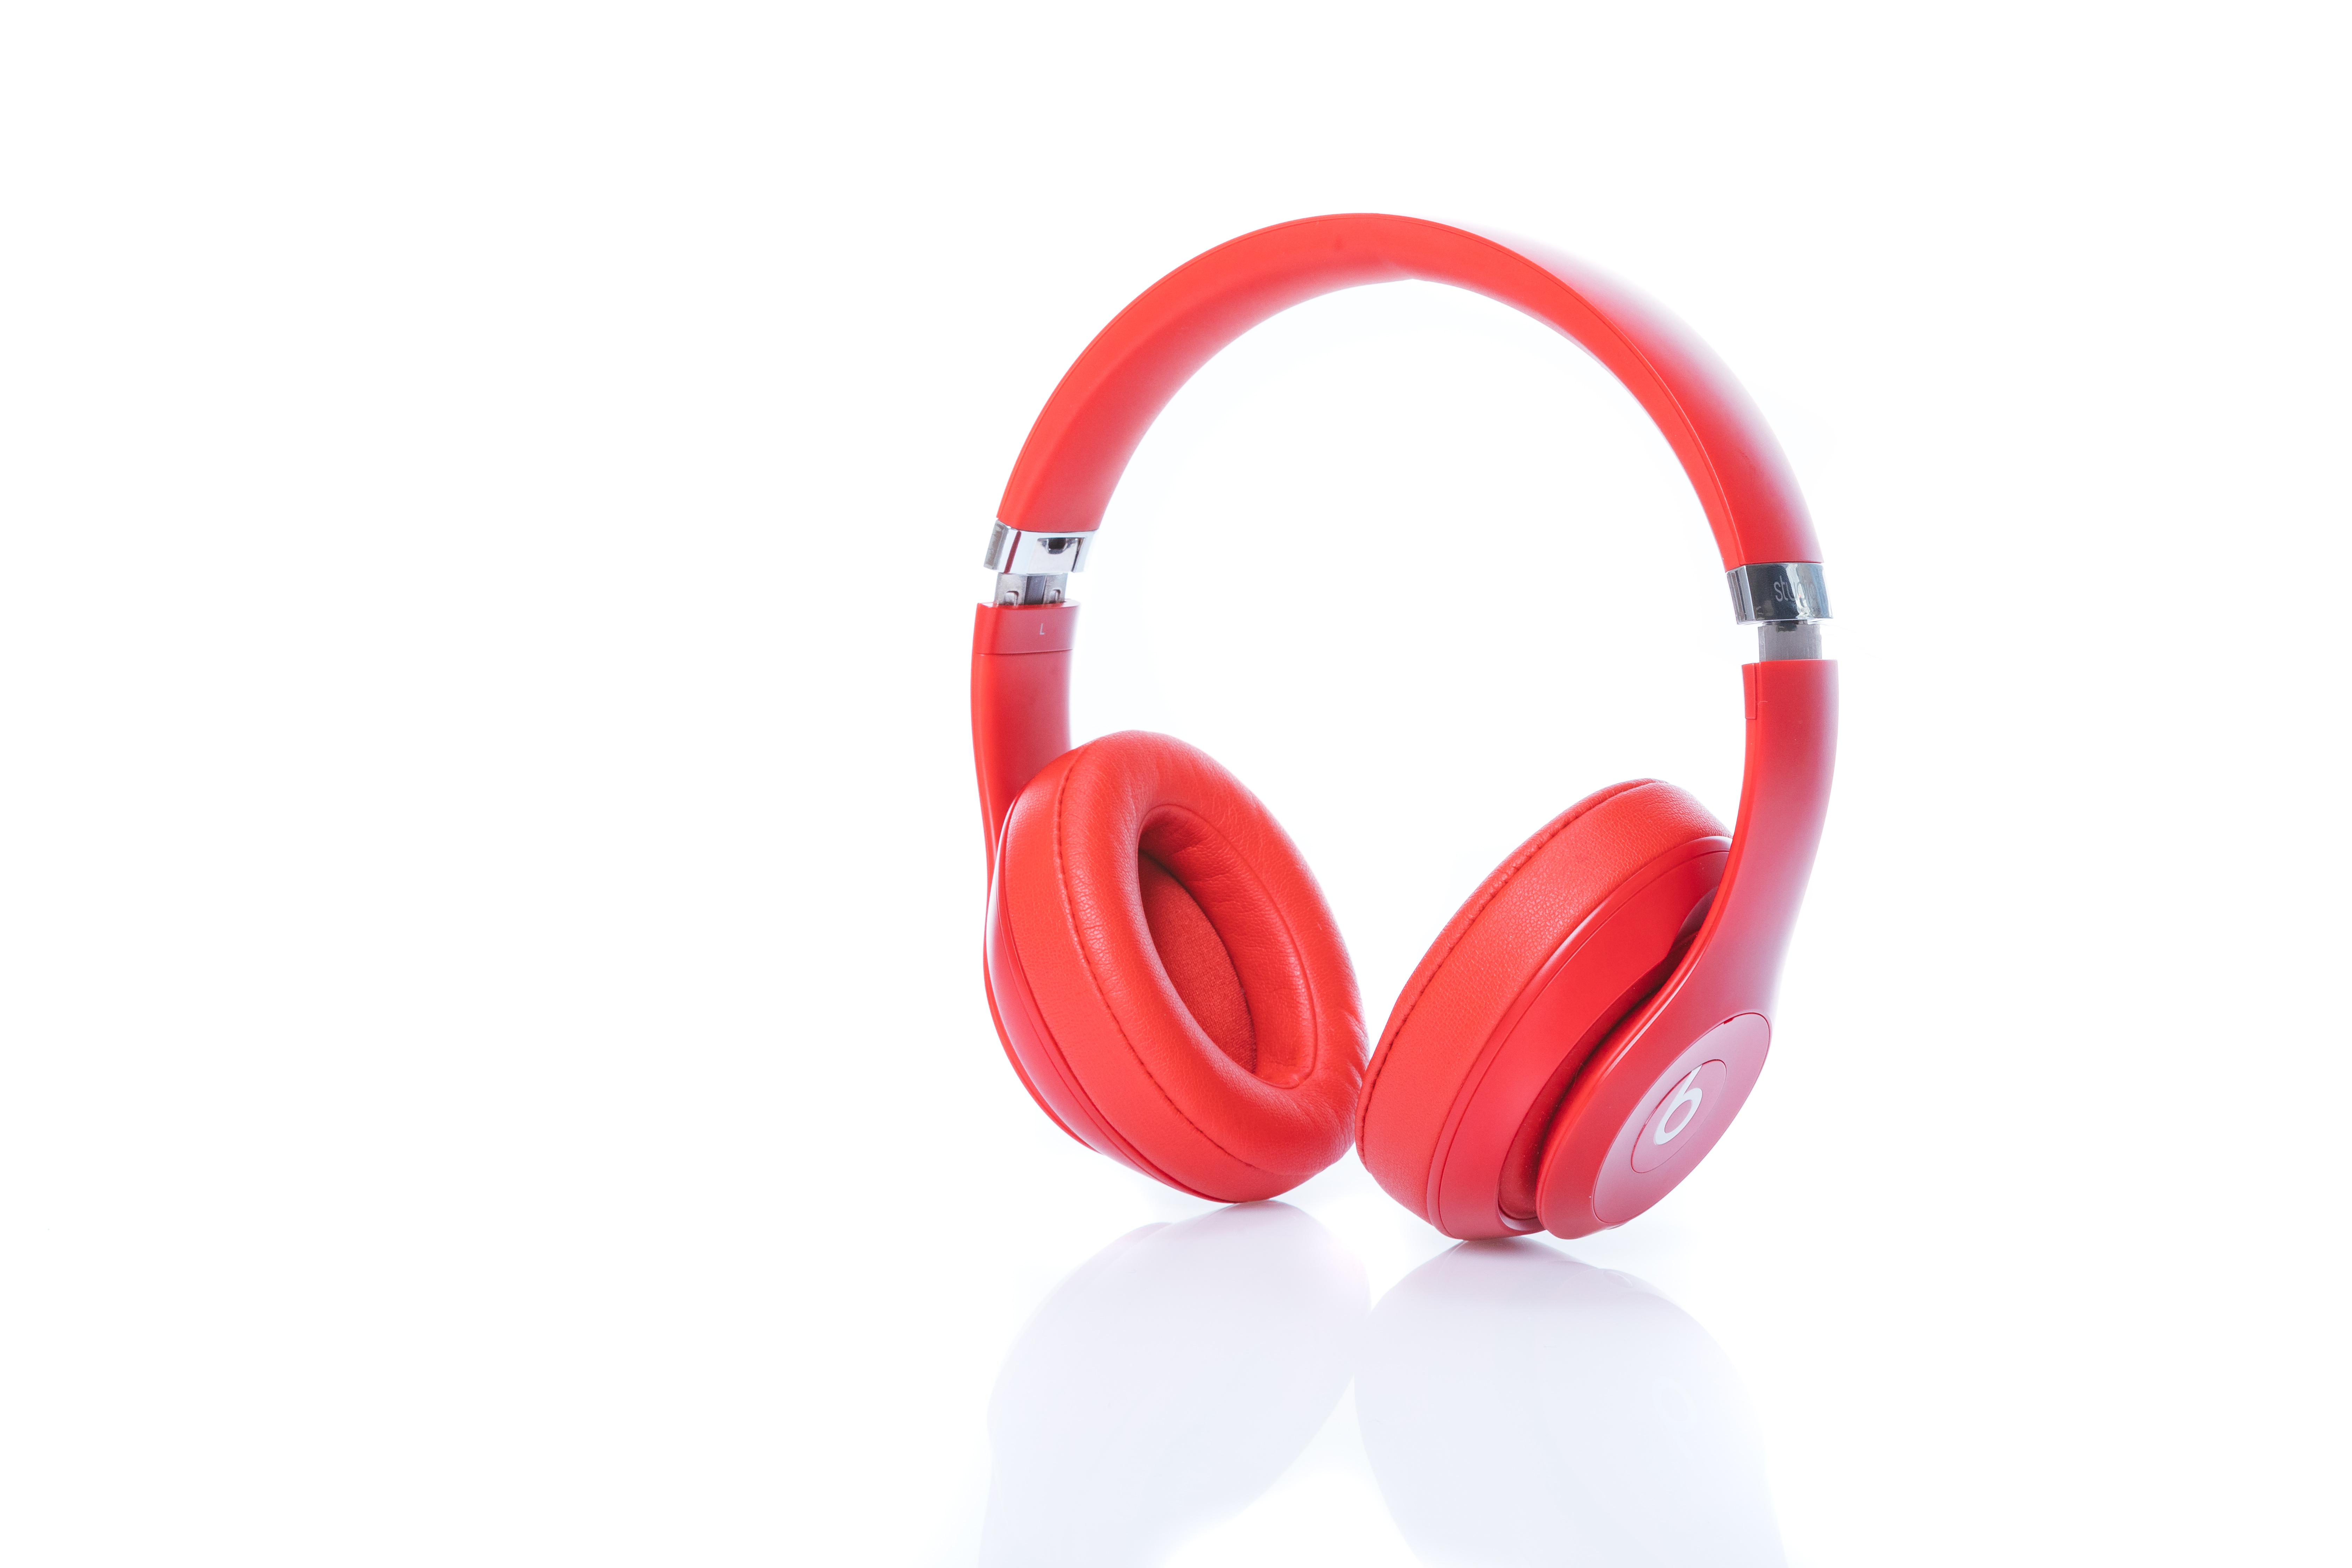
digital, headphones, gadget, audio equipment, red, headset, electronic device, technology, orange, Audio accessory, microphone, ear, multimedia, communication device, peripheral